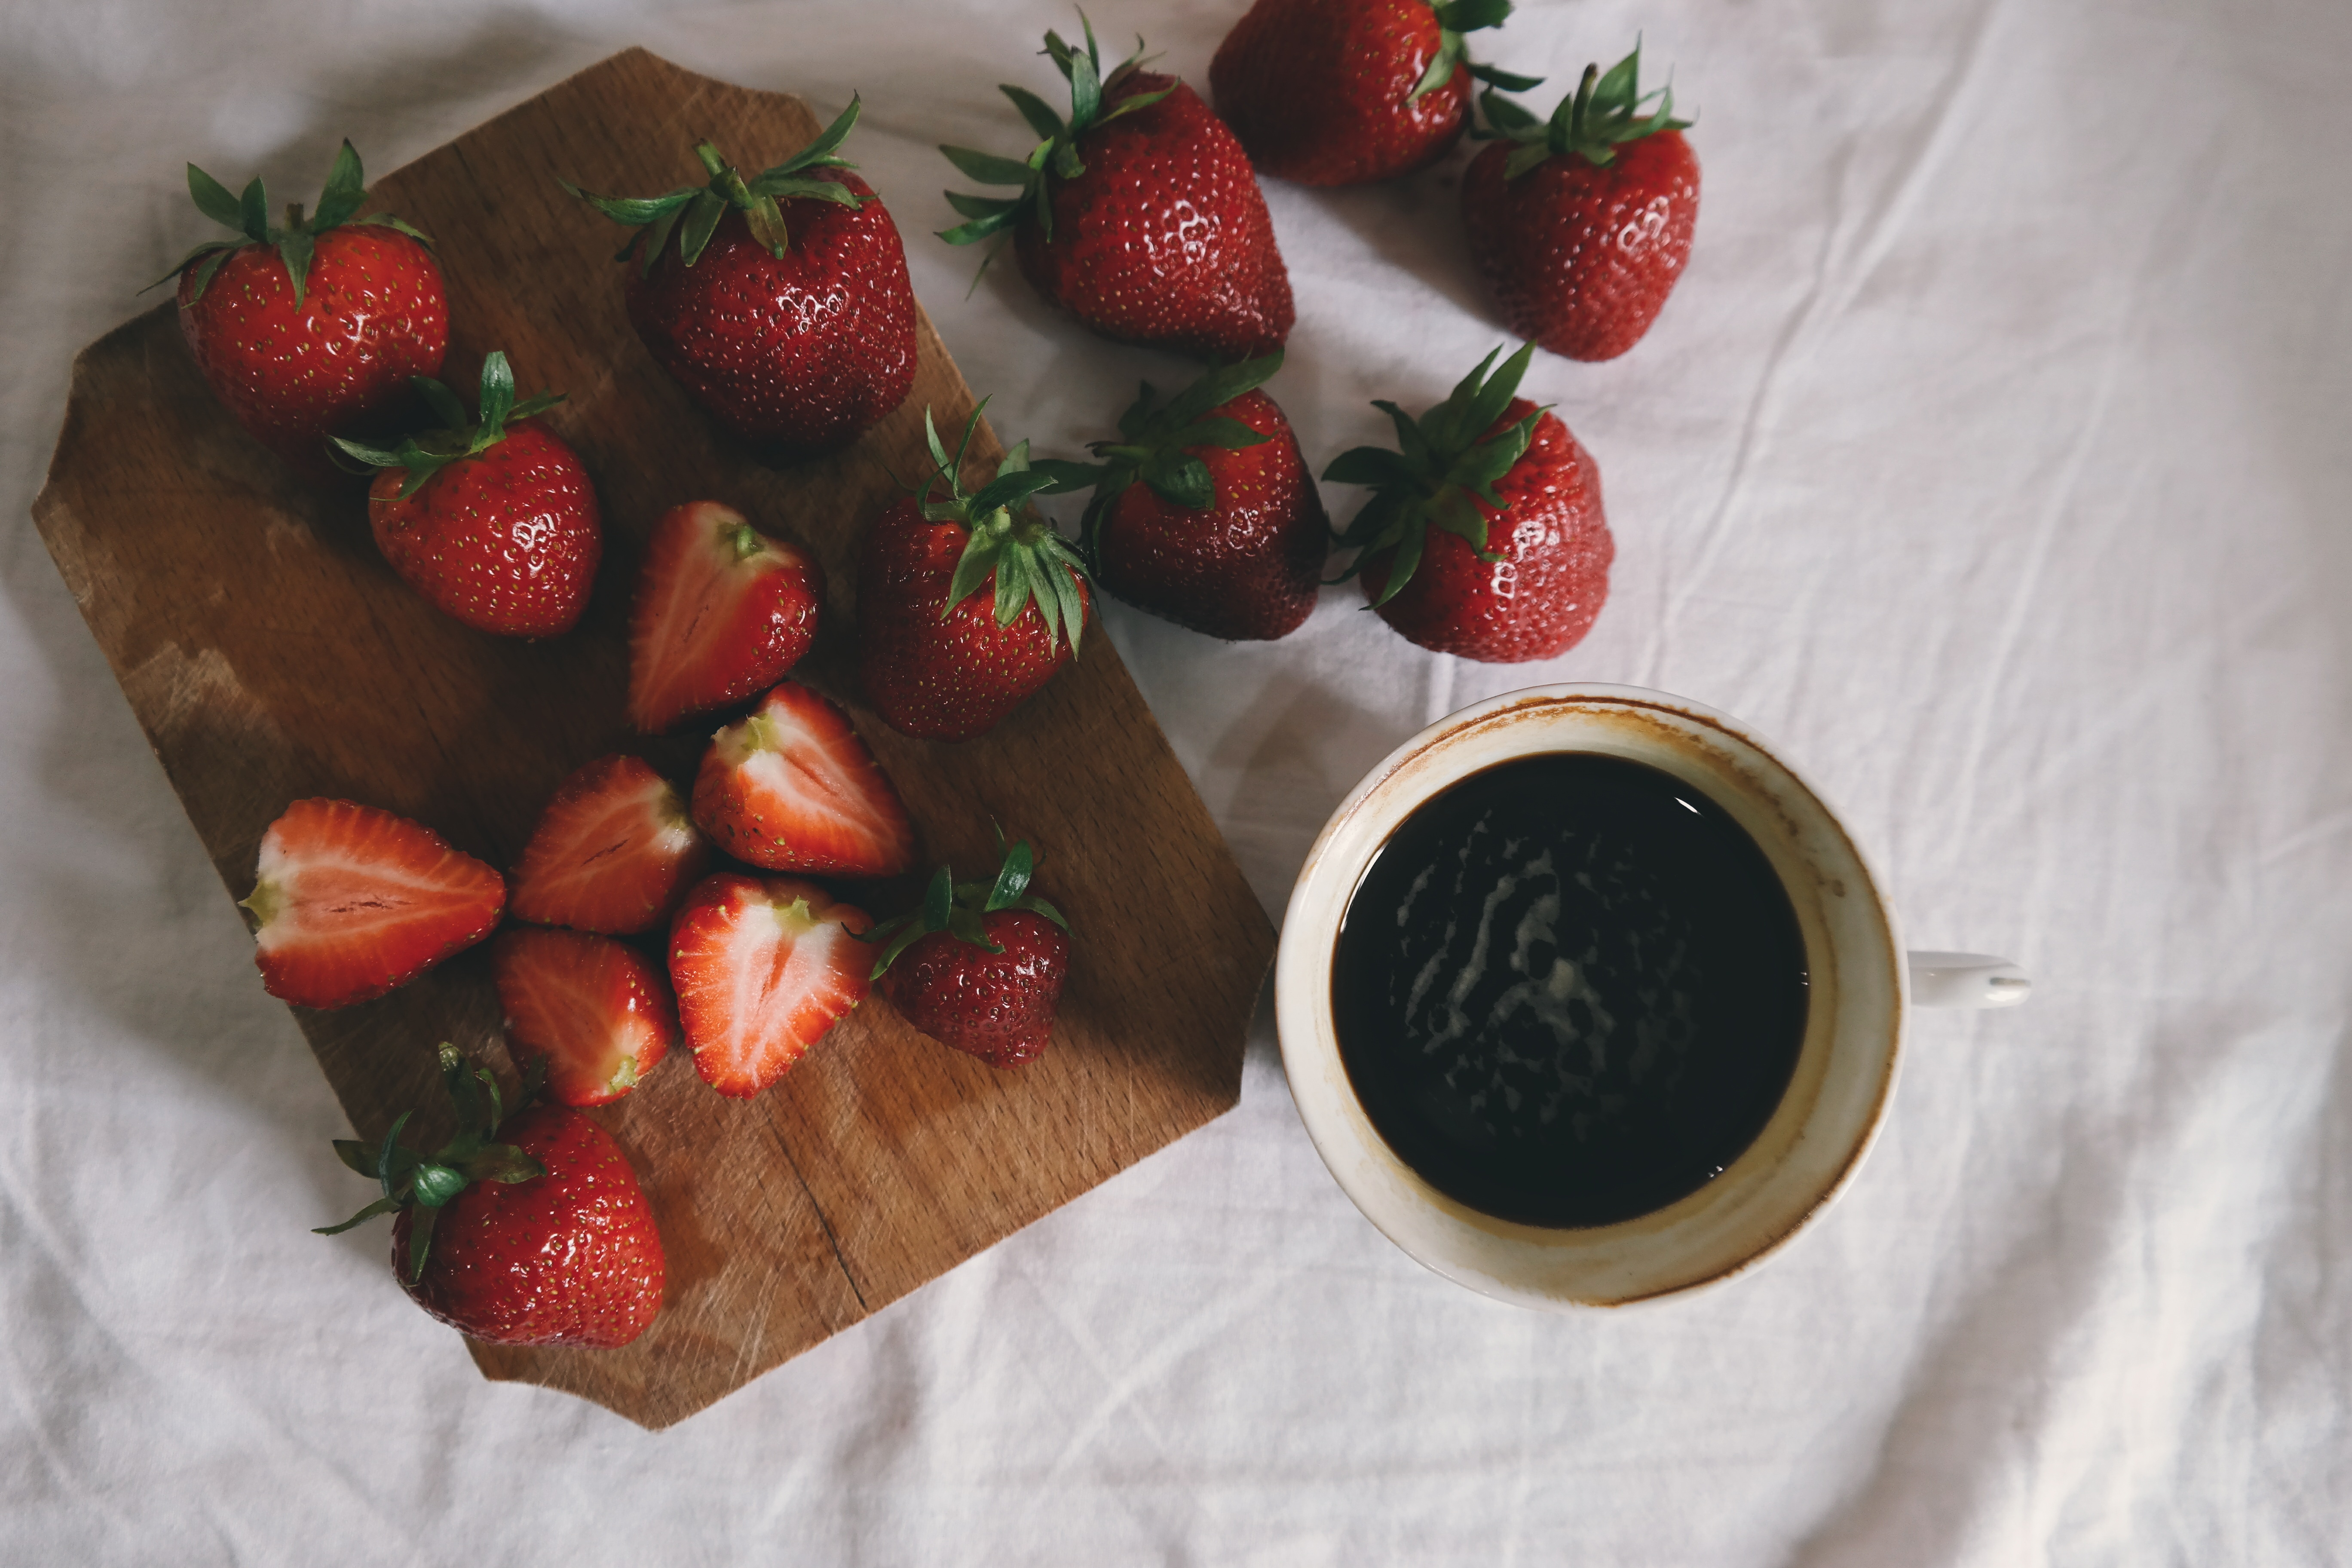
plant, fruit, dish, meal, food, produce, breakfast, dessert, strawberry, strawberries